The Aurora Encounter

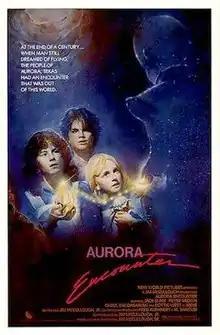
Theatrical poster

The Aurora Encounter is a 1986 American Weird Western film directed by Jim McCullough Sr., written by Melody Brooke and Jim McCullough, Jr., and starring Jack Elam, Mickey Hays, Peter Brown, Carol Bagdasarian, and Dottie West. Its plot follows the residents of a small Texas town at the turn of the 19th century who are visited by an alien being after a UFO crashes in their town. The screenplay was very loosely based on the Aurora, Texas, UFO incident of 1897.